A-bus (Copenhagen)

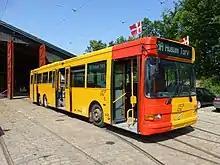
One of the first buses on line 5A, now at the Danish Tramway Museum

The opening of the A-bus service took place on Sunday, October 20, 2002, with the 2A and 5A as the first lines opening after the official inauguration of the first stage of the Metro between Nørreport and Vestamager/Lergravsparken the day before. At the same time, a number of other lines were changed, especially on Amager, where the one hundred year old lines 2, 5 and 9 were discontinued and replaced with the 2A and 5A. A-buses also replaced the more recent lines 4E and 11.